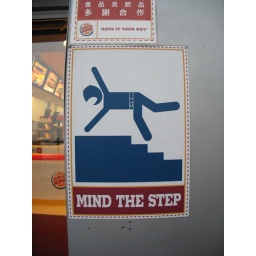
sign at the door to Burger King on Victoria Peak, in Hong Kong